Pointe de Givet National Nature Reserve

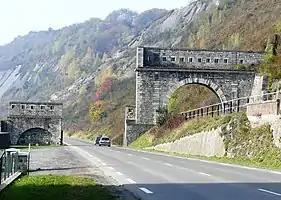
France's Gate at Givet

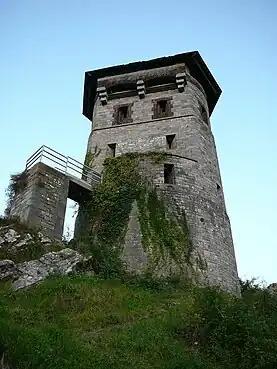
Former watchtower, known as "Grégoire tower" located on the edge of the abrupt of the Mount d'Haurs, above the Meuse valley. It would have been erected in the 11th century, but has undergone multiple transformations. The visitor can discover from there a large part of the panorama of the Meuse valley

It is linked to natural habitats, landscapes (steep gradients) and biodiversity they shelter, but also to geological riches of the site and its cultural aspects. Givet Point is an old traffic area of strategic interest that has left its mark: